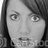
Emotion: surprise